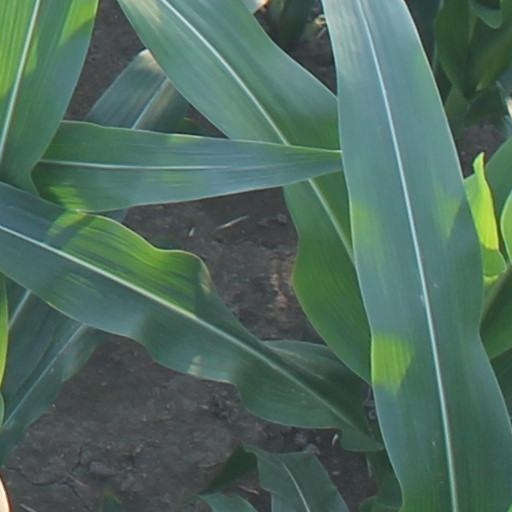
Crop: maize; corn